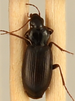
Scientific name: Calathus advena
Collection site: Niwot Ridge Mountain Research Station Site (NIWO), plot NIWO_007